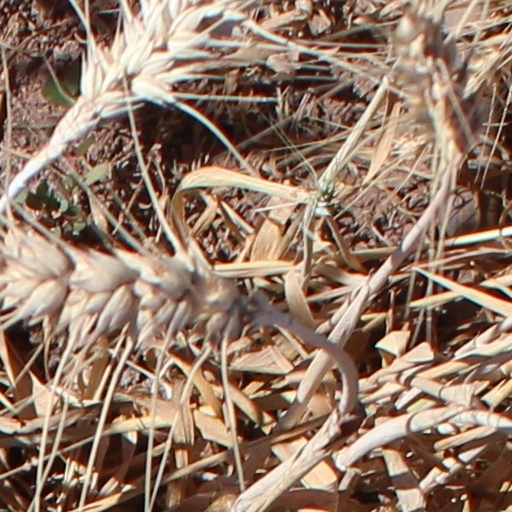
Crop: wheat